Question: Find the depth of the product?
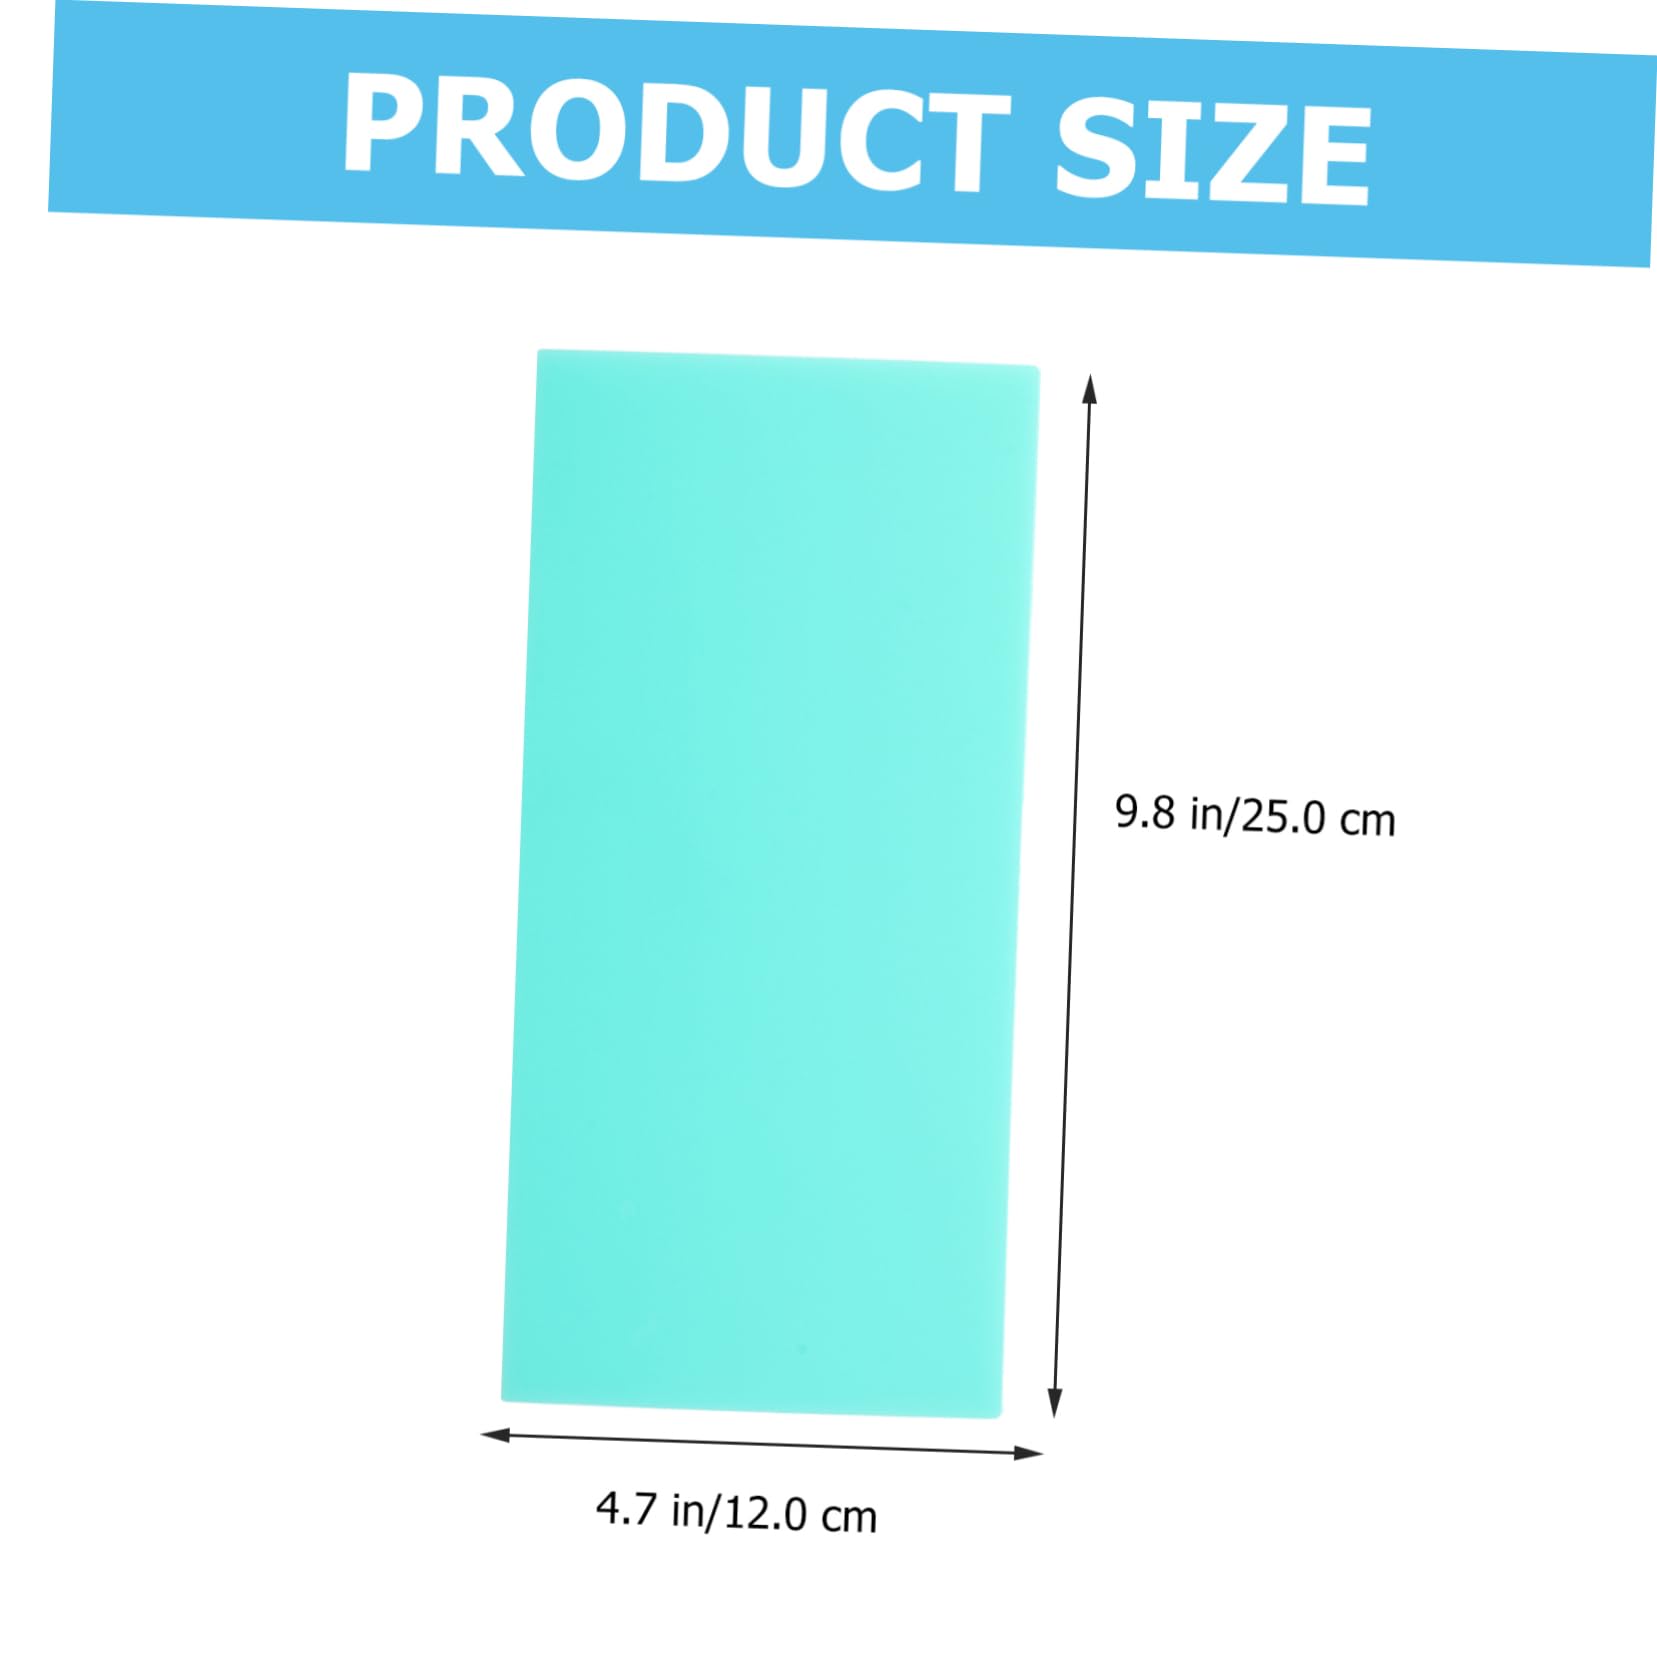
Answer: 25.0 centimetre